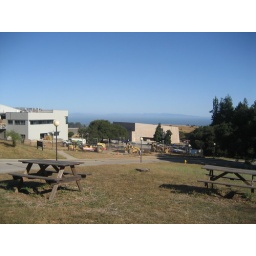
view of construction + music building + ocean in the background.